2017–18 Southampton F.C. season

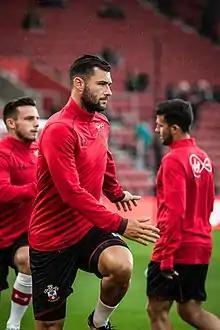
Charlie Austin scored five goals during November and December to take over as the club's top scorer for the season.

On 3 December, Southampton travelled to nearby rivals Bournemouth, sharing the points in a 1–1 draw. Both teams had a number of chances on goal, but it was the hosts who opened the scoring through winger Ryan Fraser just before half-time, following a defensive error by Wesley Hoedt. Shortly after the hour mark, Charlie Austin scored his fourth goal of the season to bring the visitors level. Numerous chances for each side followed, but it ended level as the Saints moved back up to 11th in the table. The following week, the club hosted Arsenal in another 1–1 draw. Austin opened the scoring in the third minute, and came close to scoring more early on but for a number of offside decisions. The visitors dominated possession, but struggled to pressure Southampton's goal until two minutes from the end of the game, when Olivier Giroud headed in an equaliser for the Gunners. Southampton hosted Leicester City three days later in a midweek fixture, succumbing to a 4–1 loss to former manager Claude Puel's side. The Foxes opened the scoring after eleven minutes through Riyad Mahrez, with Shinji Okazaki doubling the lead just over 20 minutes later. Andy King added a third before half-time, Yoshida scored a consolation goal for the hosts just after the hour mark, and Leicester added a fourth through Okazaki's second.